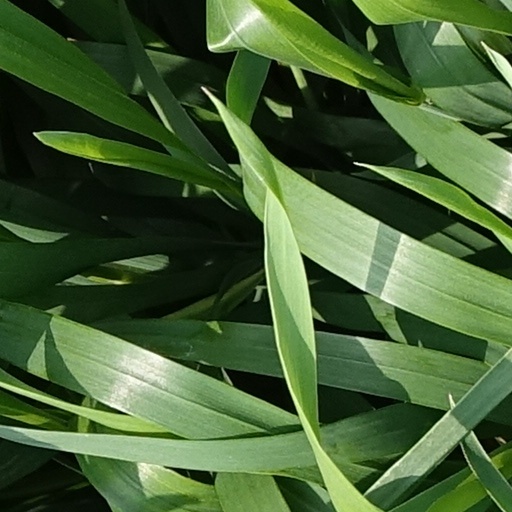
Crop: wheat